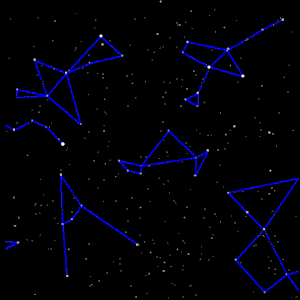
Le Toucan est une constellation de l'hémisphère sud, légèrement plus lumineuse que les autres constellations de cette partie du ciel austral.